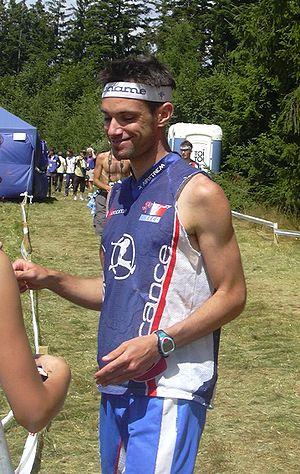
François Gonon, né le 23 avril 1979, est un orienteur français.